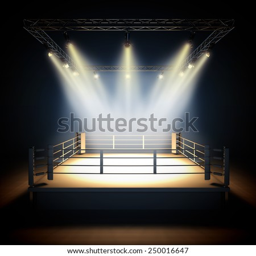
a 3d render illustration of empty professional boxing ring with illumination by spotlights .